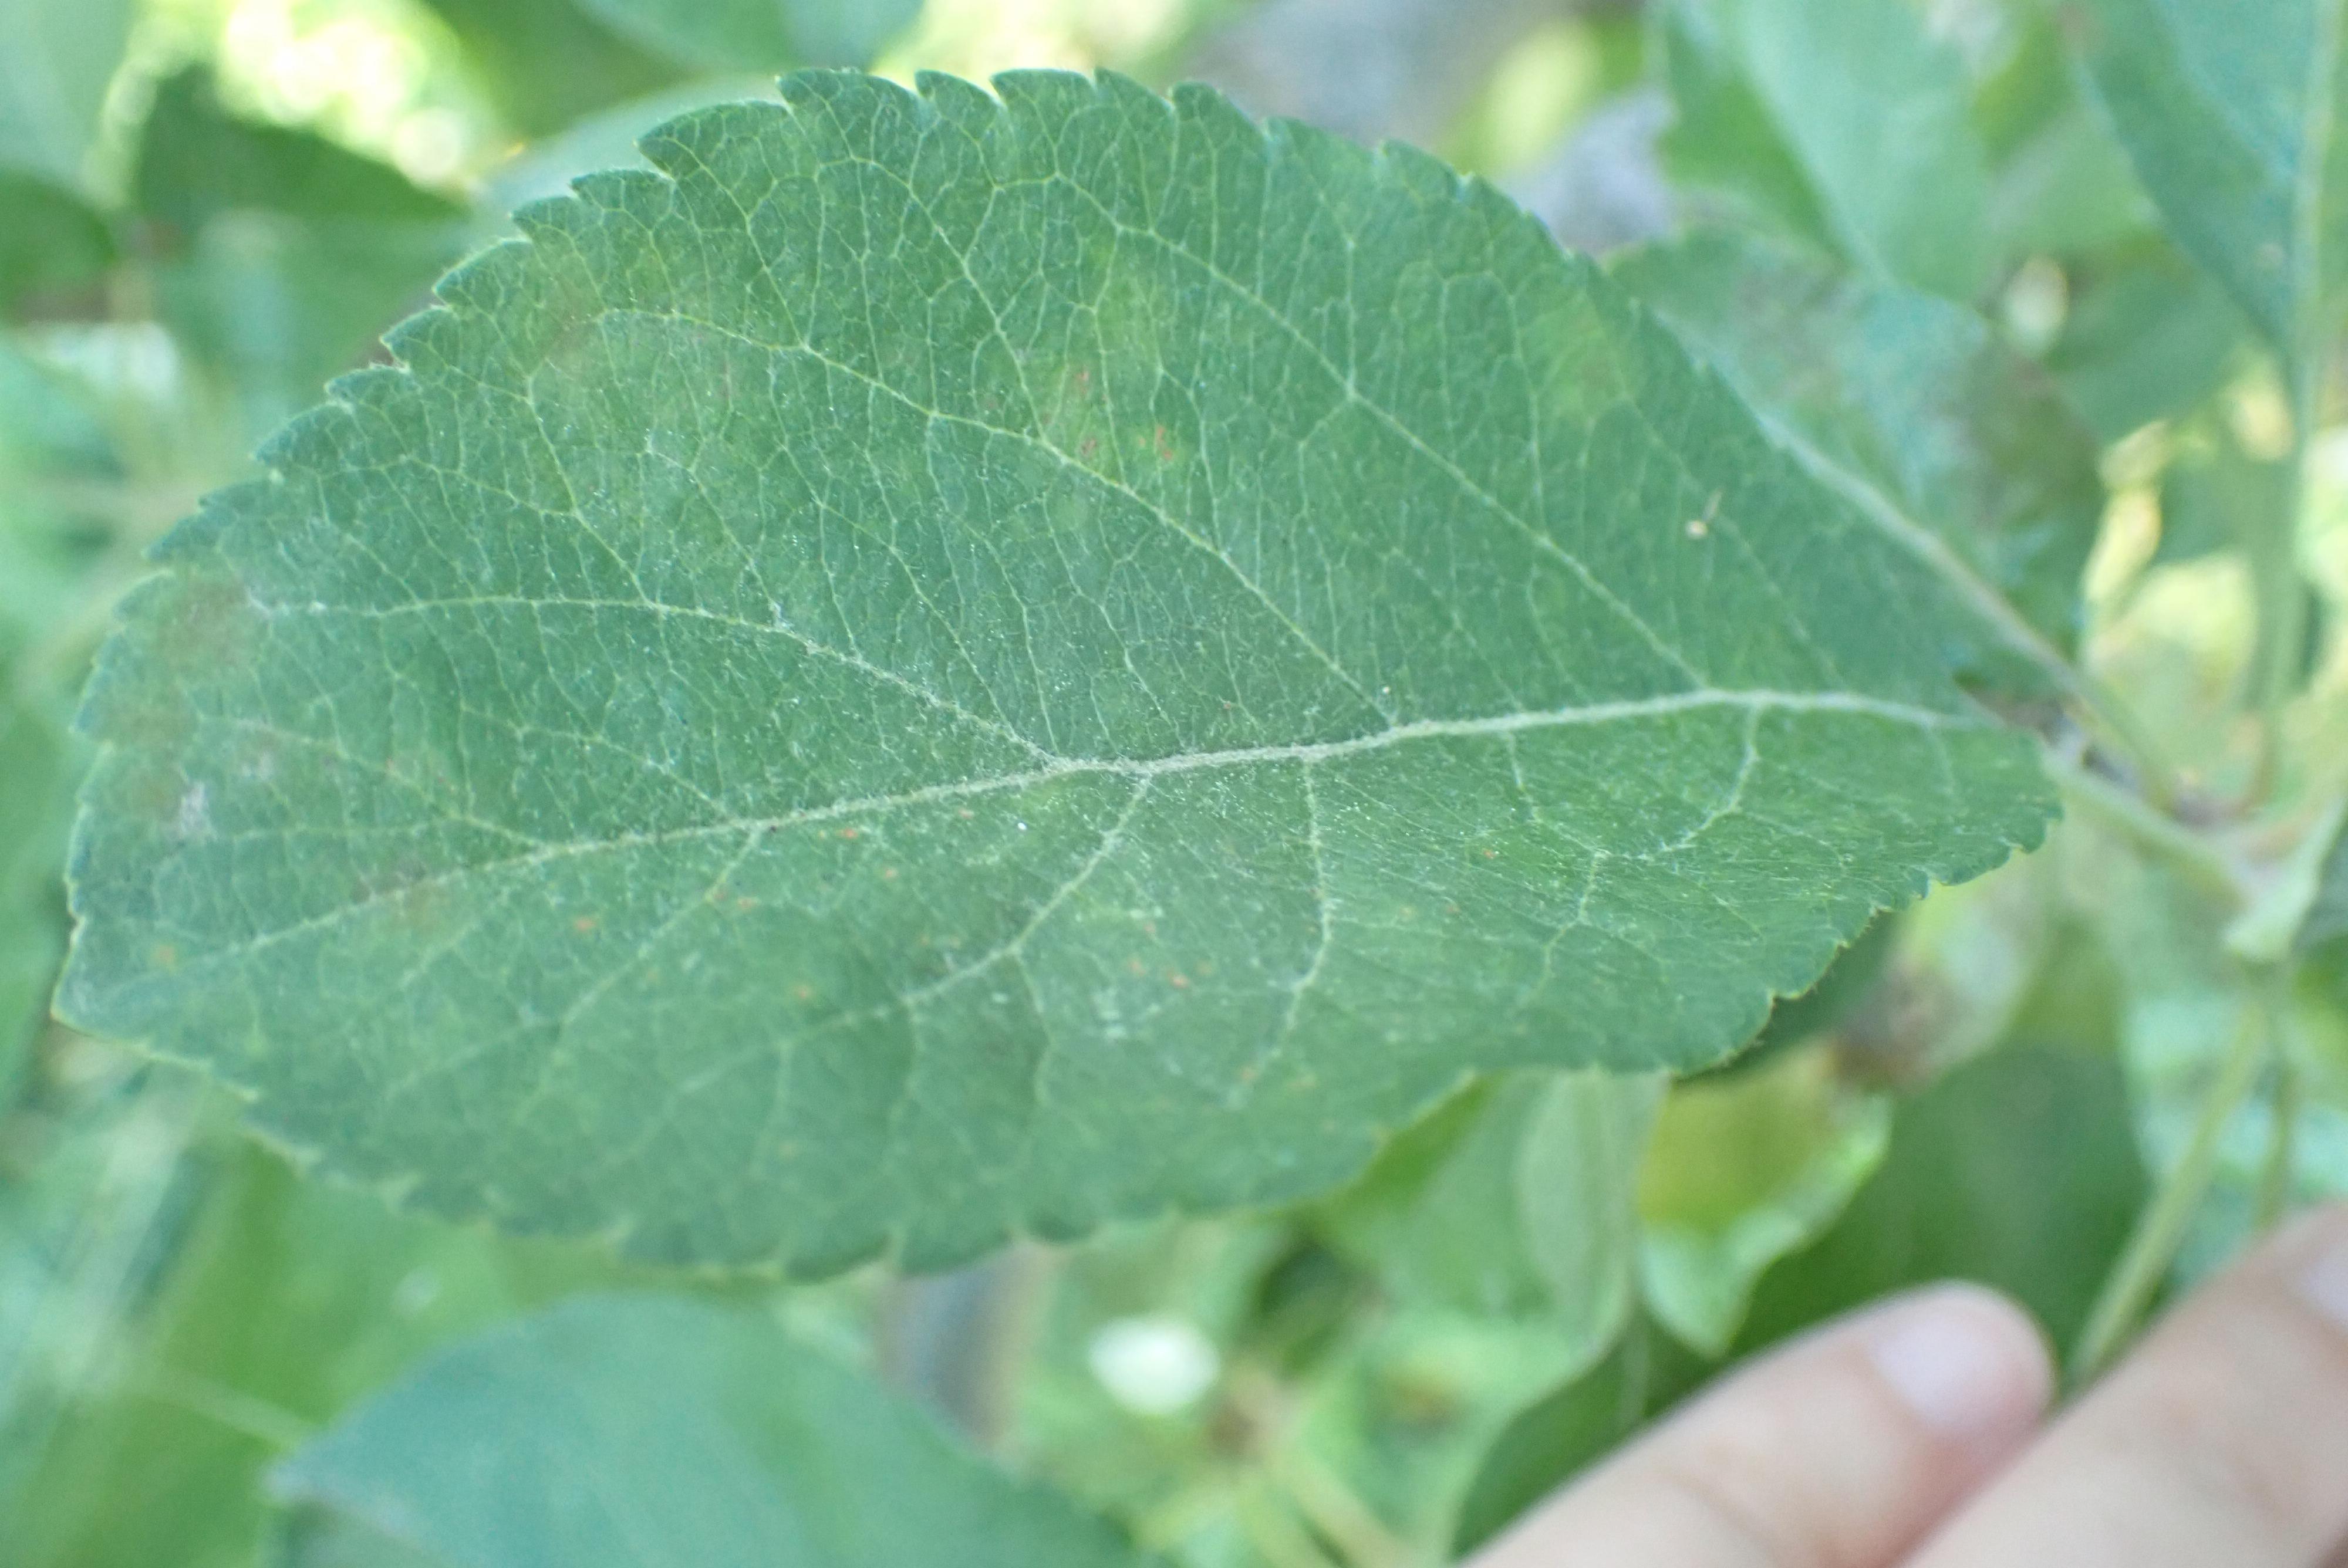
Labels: scab